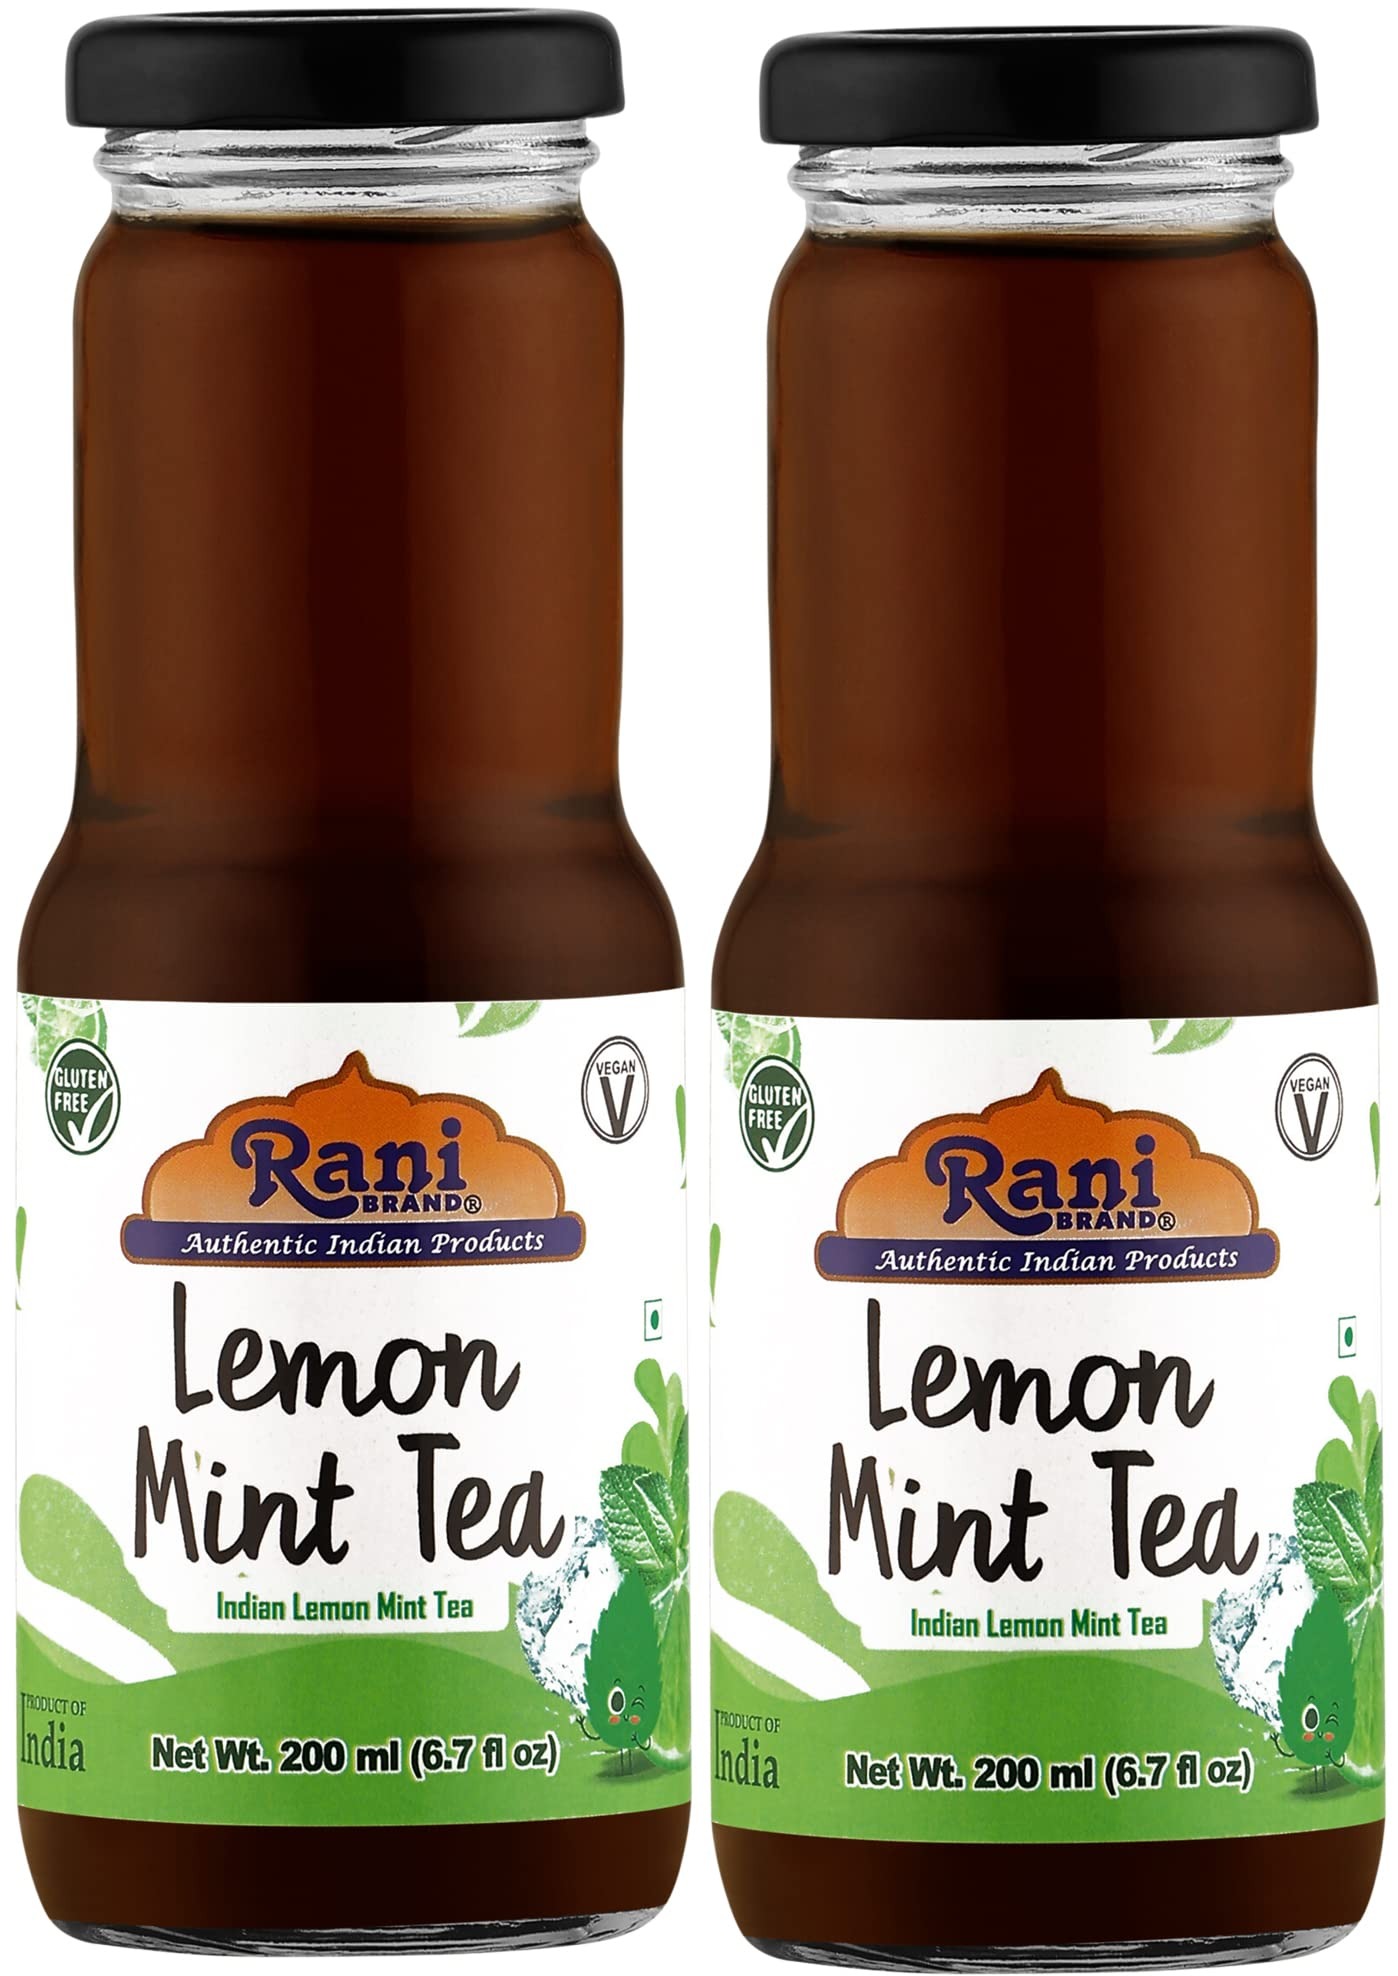
Item Name: Rani Lemon Mint Tea 6.7 fl oz (200 ml) Glass Bottle, Pack of 2 ~ Indian Fruit Beverage | Vegan | Gluten Free | NON-GMO | Indian Origin
Bullet Point 1: You'll LOVE our Lemon Mint Tea by Rani Brand--Here's Why:
Bullet Point 2: 🍹PACK OF 2! Gluten Free, Non-GMO, Vegan and 100% delicious!
Bullet Point 3: 🍹Great Taste! Serve this healthy and delicious Fruit Beverage as a refreshing cold drink during the summer months.
Bullet Point 4: 🍹Comes in a reclosable Glass Bottle to preserve the quality and flavor of the beverage. Rani is a USA based company selling spices for over 40 years, buy with confidence!
Bullet Point 5: 🍹Net Wt. 6.7 fl oz (200 ml) x PACK OF 2, Authentic Indian Product (Product of India)
Product Description: Lemon mint tea is a type of herbal tea made from fresh or dried mint leaves and lemon juice or lemon slices. It is a popular beverage in many cultures and is known for its refreshing taste. The beverage has a bright and refreshing flavor, with a slightly tangy and slightly sweet taste. Lemon mint tea can be enjoyed hot or cold and is a popular beverage during the hot summer months.
Value: 13.4
Unit: Fl Oz

Price: 12.99